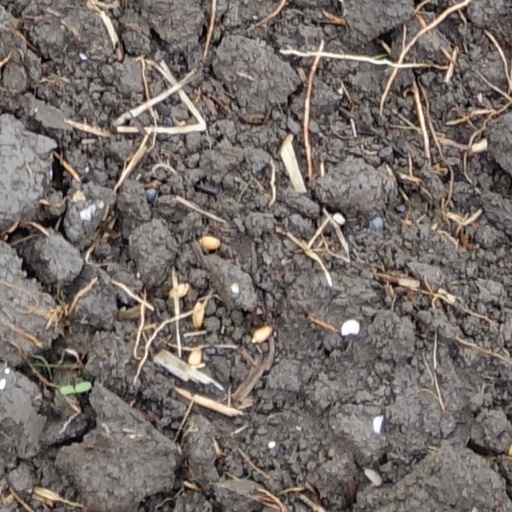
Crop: wheat